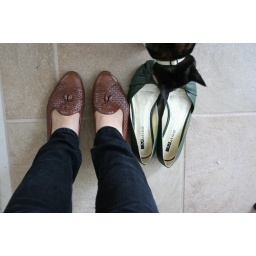
LOVE IT. These two pairs plus a really cute bright red cotton skirt that's in the wash.